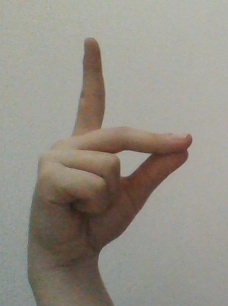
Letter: ta